Allied logistics in the Southern France campaign

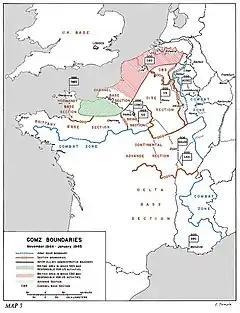
Map showing the COMZ boundaries

To minimize congestion at Naples, the French forces in Italy, the 1st Motorized Infantry Division and the 3rd Algerian Infantry Division, embarked from Brindisi and Taranto. The 1st Special Service Force and the embarked at Agropoli. Oran was the secondary mounting port where most of the follow-on French forces were embarked, the exception being the 9th Colonial Infantry Division, which was on Corsica, and was loaded at Ajaccio. Air Force units coming from Corsica were loaded at Calvi and L'Île-Rousse. All ships were loaded and ready to sail on 8 August. Hewitt's Western Naval Task Force consisted of 885 ships and landing craft that sailed under their own power with 1,375 smaller landing craft carried on board them.